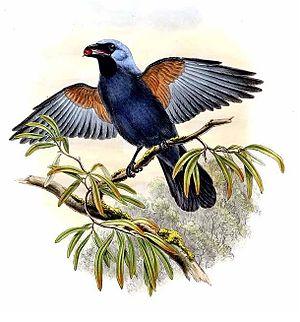
Échenilleur à gros bec (Coracina caeruleogrisea)
L'Échenilleur à gros bec est une espèce de passereaux de la famille des Campephagidae.